Joan Donovan

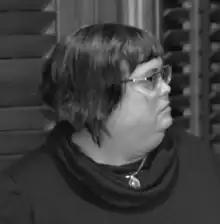
Donovan in 2023

Joan Donovan (born 1979/1980) is an American social science researcher, sociologist, and academic noted for her research on disinformation. She is the founder of a nonprofit, The Critical Internet Studies Institute (CISI). Since 2023, she is an assistant professor at the College of Communication at Boston University.